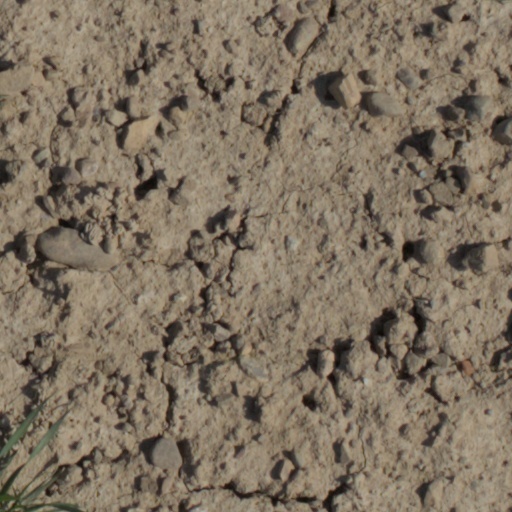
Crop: wheat